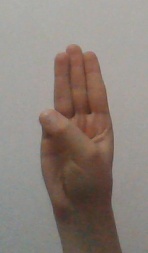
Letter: thaa